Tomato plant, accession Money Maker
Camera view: tilt-top (135 deg); turntable rotation: 30 degrees
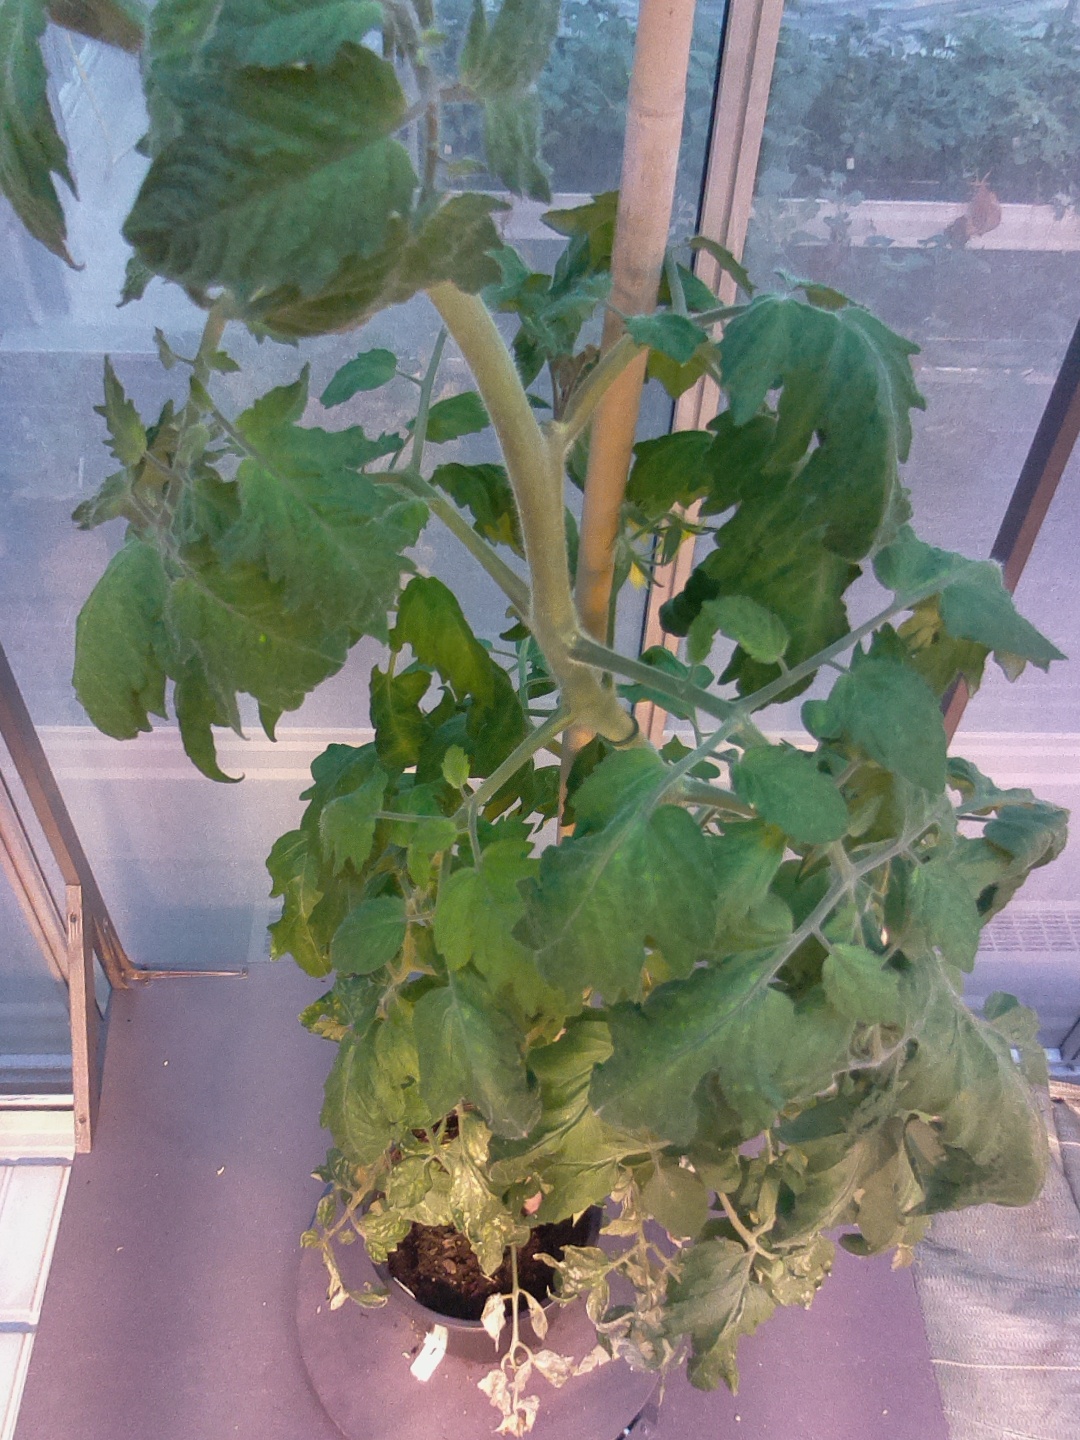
BBCH growth stage 63: 30%-40% of flowers open